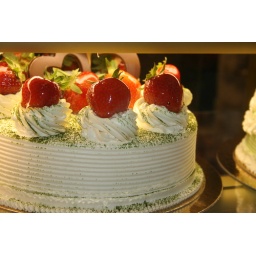
Yummy cakes in the Wonderful Patisserie shop window